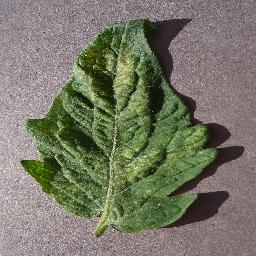
Label: Tomato___Spider_mites Two-spotted_spider_mite